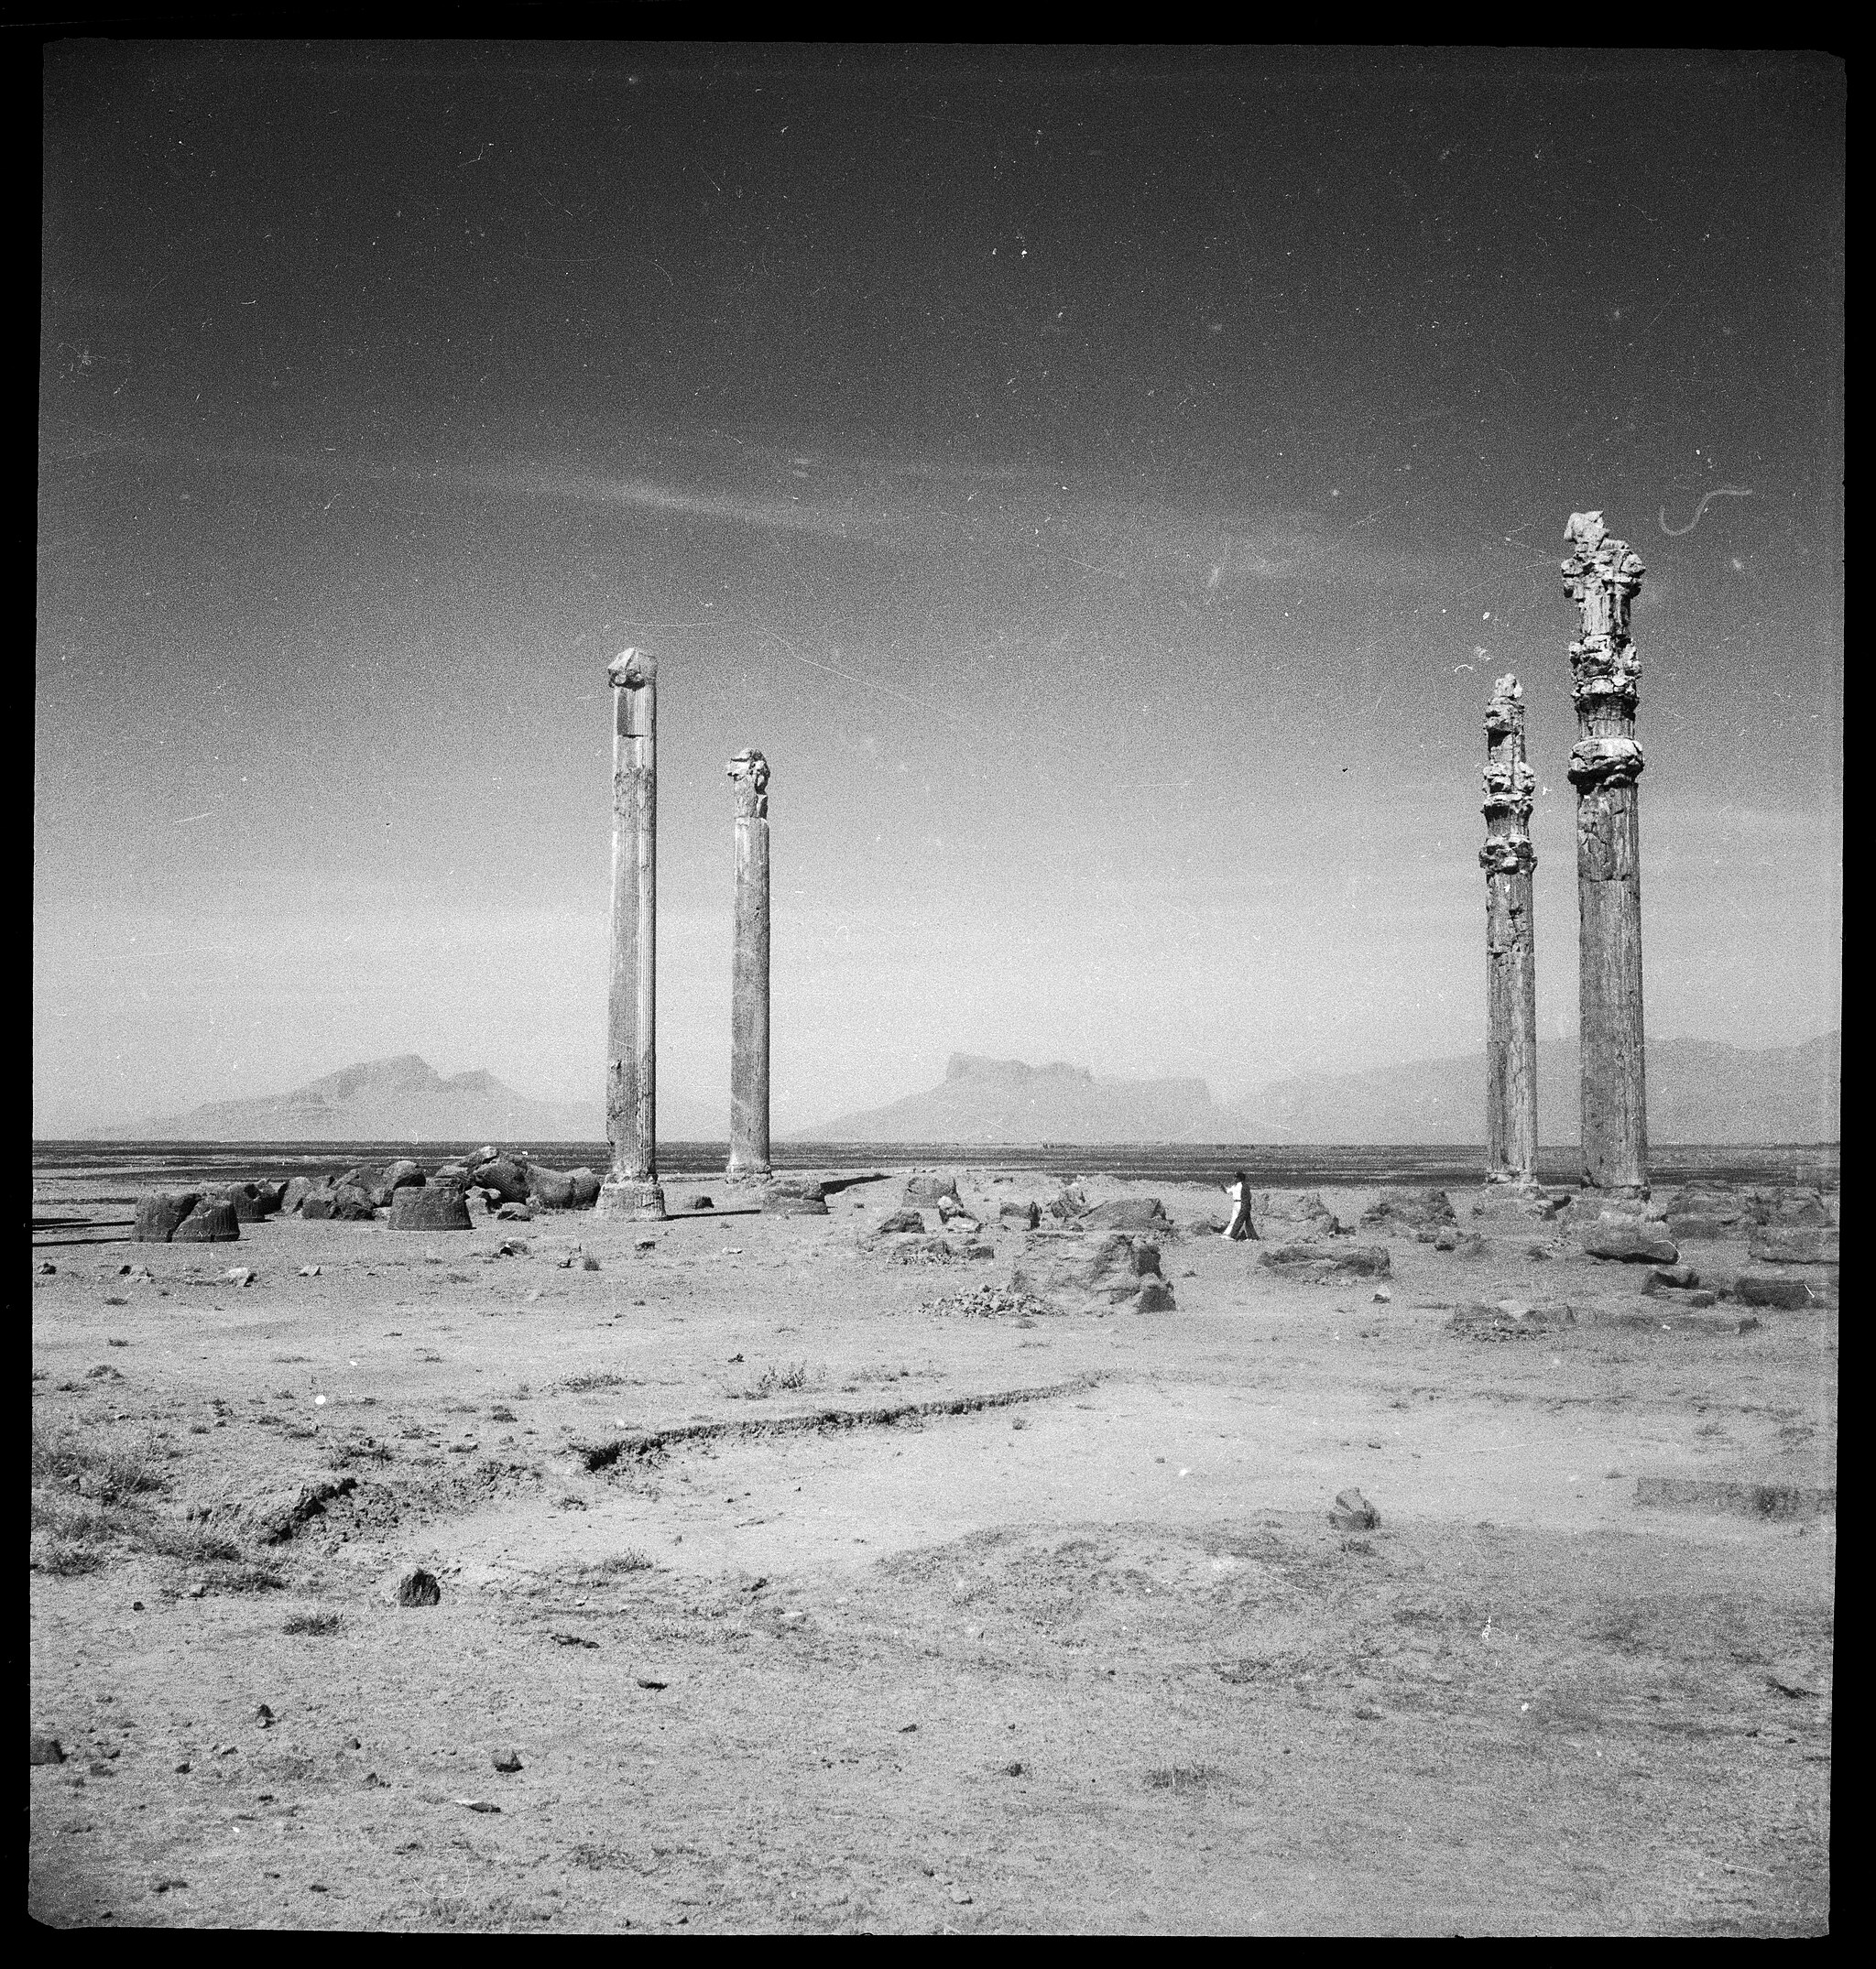
Title: CH-NB - Persien, Persepolis- Ruinen - Annemarie Schwarzenbach - SLA-Schwarzenbach-A-5-07-138
Description: Persien, Persepolis: Ruinen; Säulen
Date: from 1935 until 1935
Categories: Author died more than 70 years ago public domain images, Media contributed by the Swiss National Library, CC-PD-Mark, All media supported by Wikimedia CH, GWToolset Batch Upload, CH-NB-Annemarie Schwarzenbach, Photographs by Annemarie Schwarzenbach - Iran, Persepolis in the 1930s